The Pin Up Girls

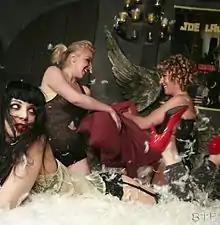
The Pin Up Girls Romeo

The Pin Up Girls are a girl group and dance troupe, founded by New York City native Vixen Romeo in 2005, which began as a burlesque-style performance group based in Los Angeles. Performing at Hollywood's most notorious venues such as The Viper Room Key Club and Roxy the girls quickly gained local attention with their girl-on-girl themed, tribal fusion belly dance, burlesque and hip hop routines. Between 2006-2008 The Pin Up Girls started to become poster girls for the lesbian scene with performances for Curve (magazine), a guest appearance on LOGO network's reality series "Curl Girls", a web series segment on AfterEllen, a performance for the LGBT community hosted by Jane Lynch, and performances in Margaret Cho's Sensuous Woman Show. In 2008 The Pin Up Girls first recorded single "There She Goes...She's Real Fly" was picked up to be played on Showtime's hit lesbian series "The L Word". In 2009 The Pin Up Girls music video, "There She Goes...She's Real Fly" premiered on Logo (TV channel) (an MTV network), on New Now Next Pop Lab. The Pin Up Girls' "Girl Candy," filmed in N.Y. and L.A., was released in 2011. The Pin Up Girls' "Pretty Things", featuring actress Elaine Hendrix, was filmed in L.A. by Director Joe LaRue in 2012 and was released in June 2012.